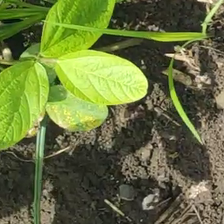
Weed species: Lavhala_(Cyperus_Rotundus)